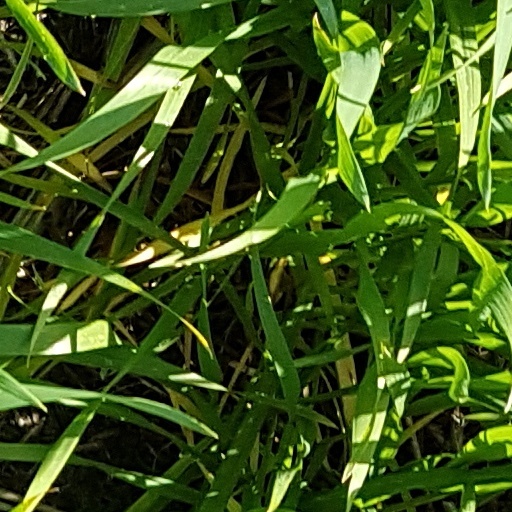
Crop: wheat